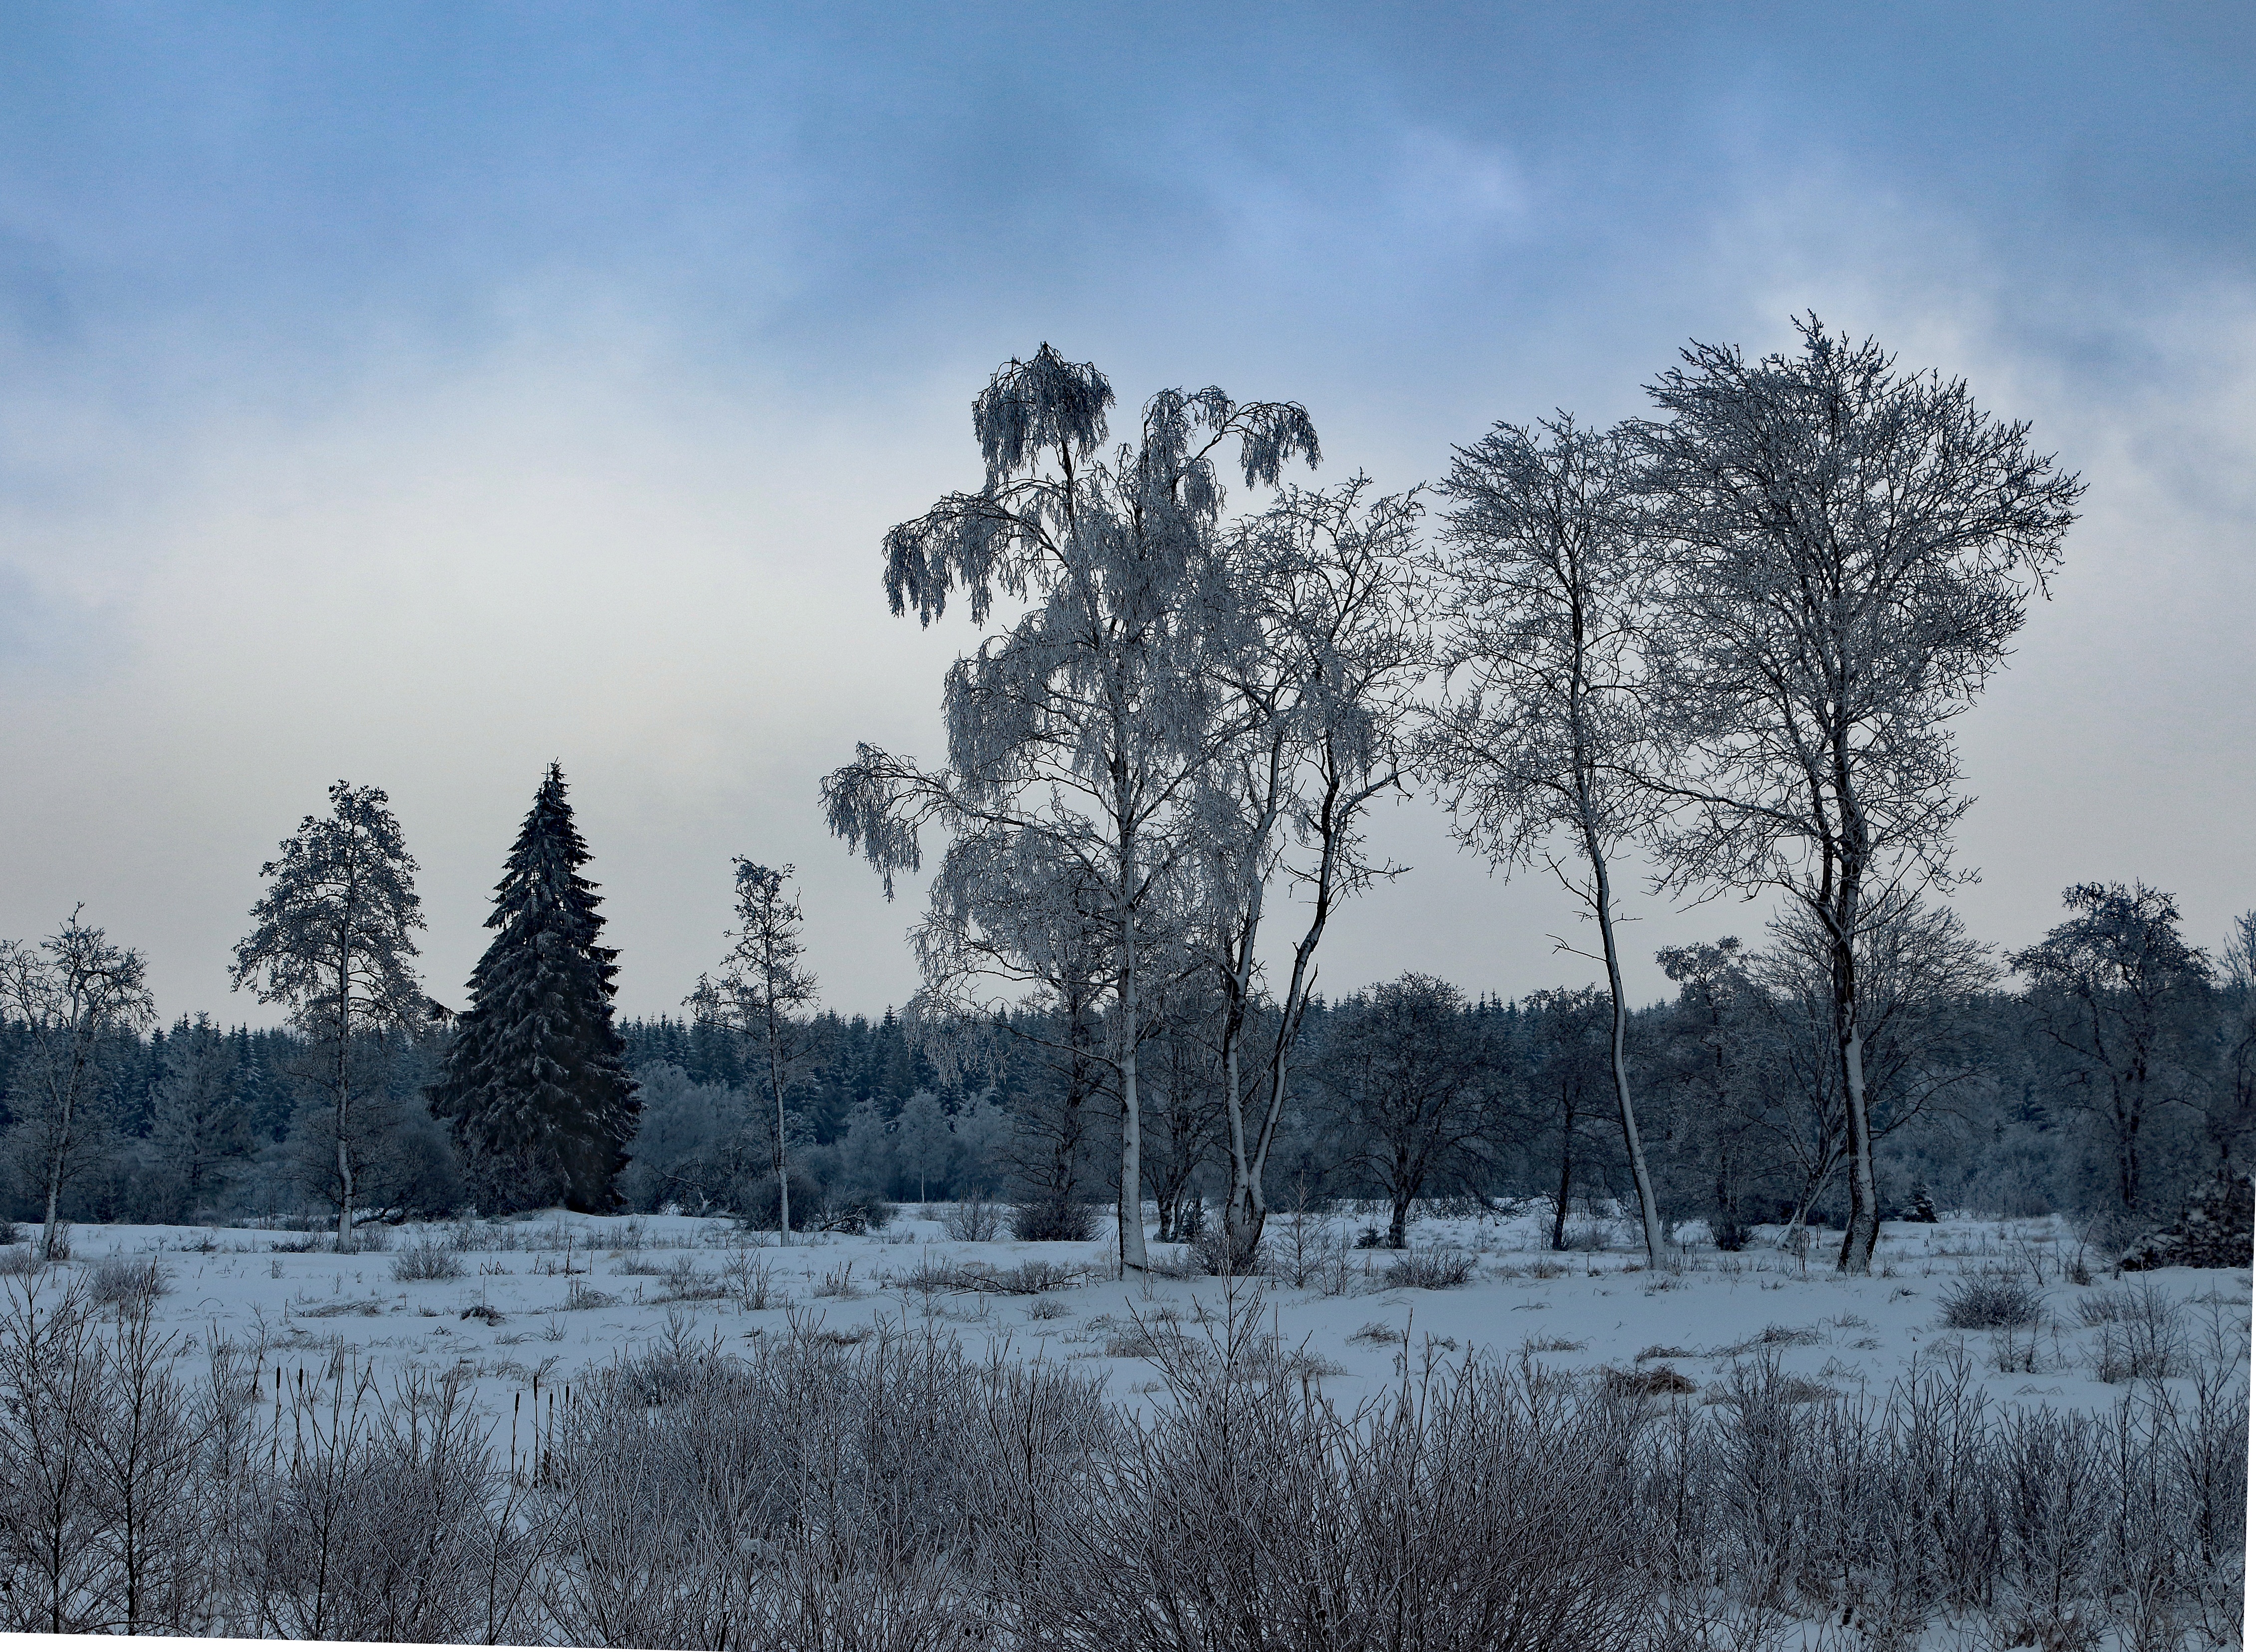
landscape, tree, nature, forest, wilderness, branch, mountain, snow, winter, cloud, sky, white, morning, frost, ice, snowy, wintry, eifel, heide, freezing, meteorological phenomenon, woody plant, high veen